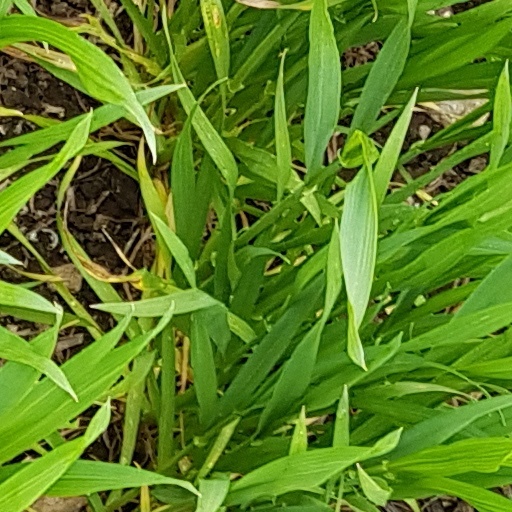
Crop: wheat